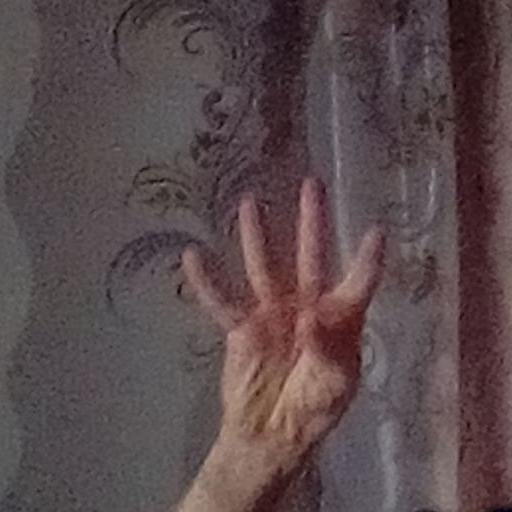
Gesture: four